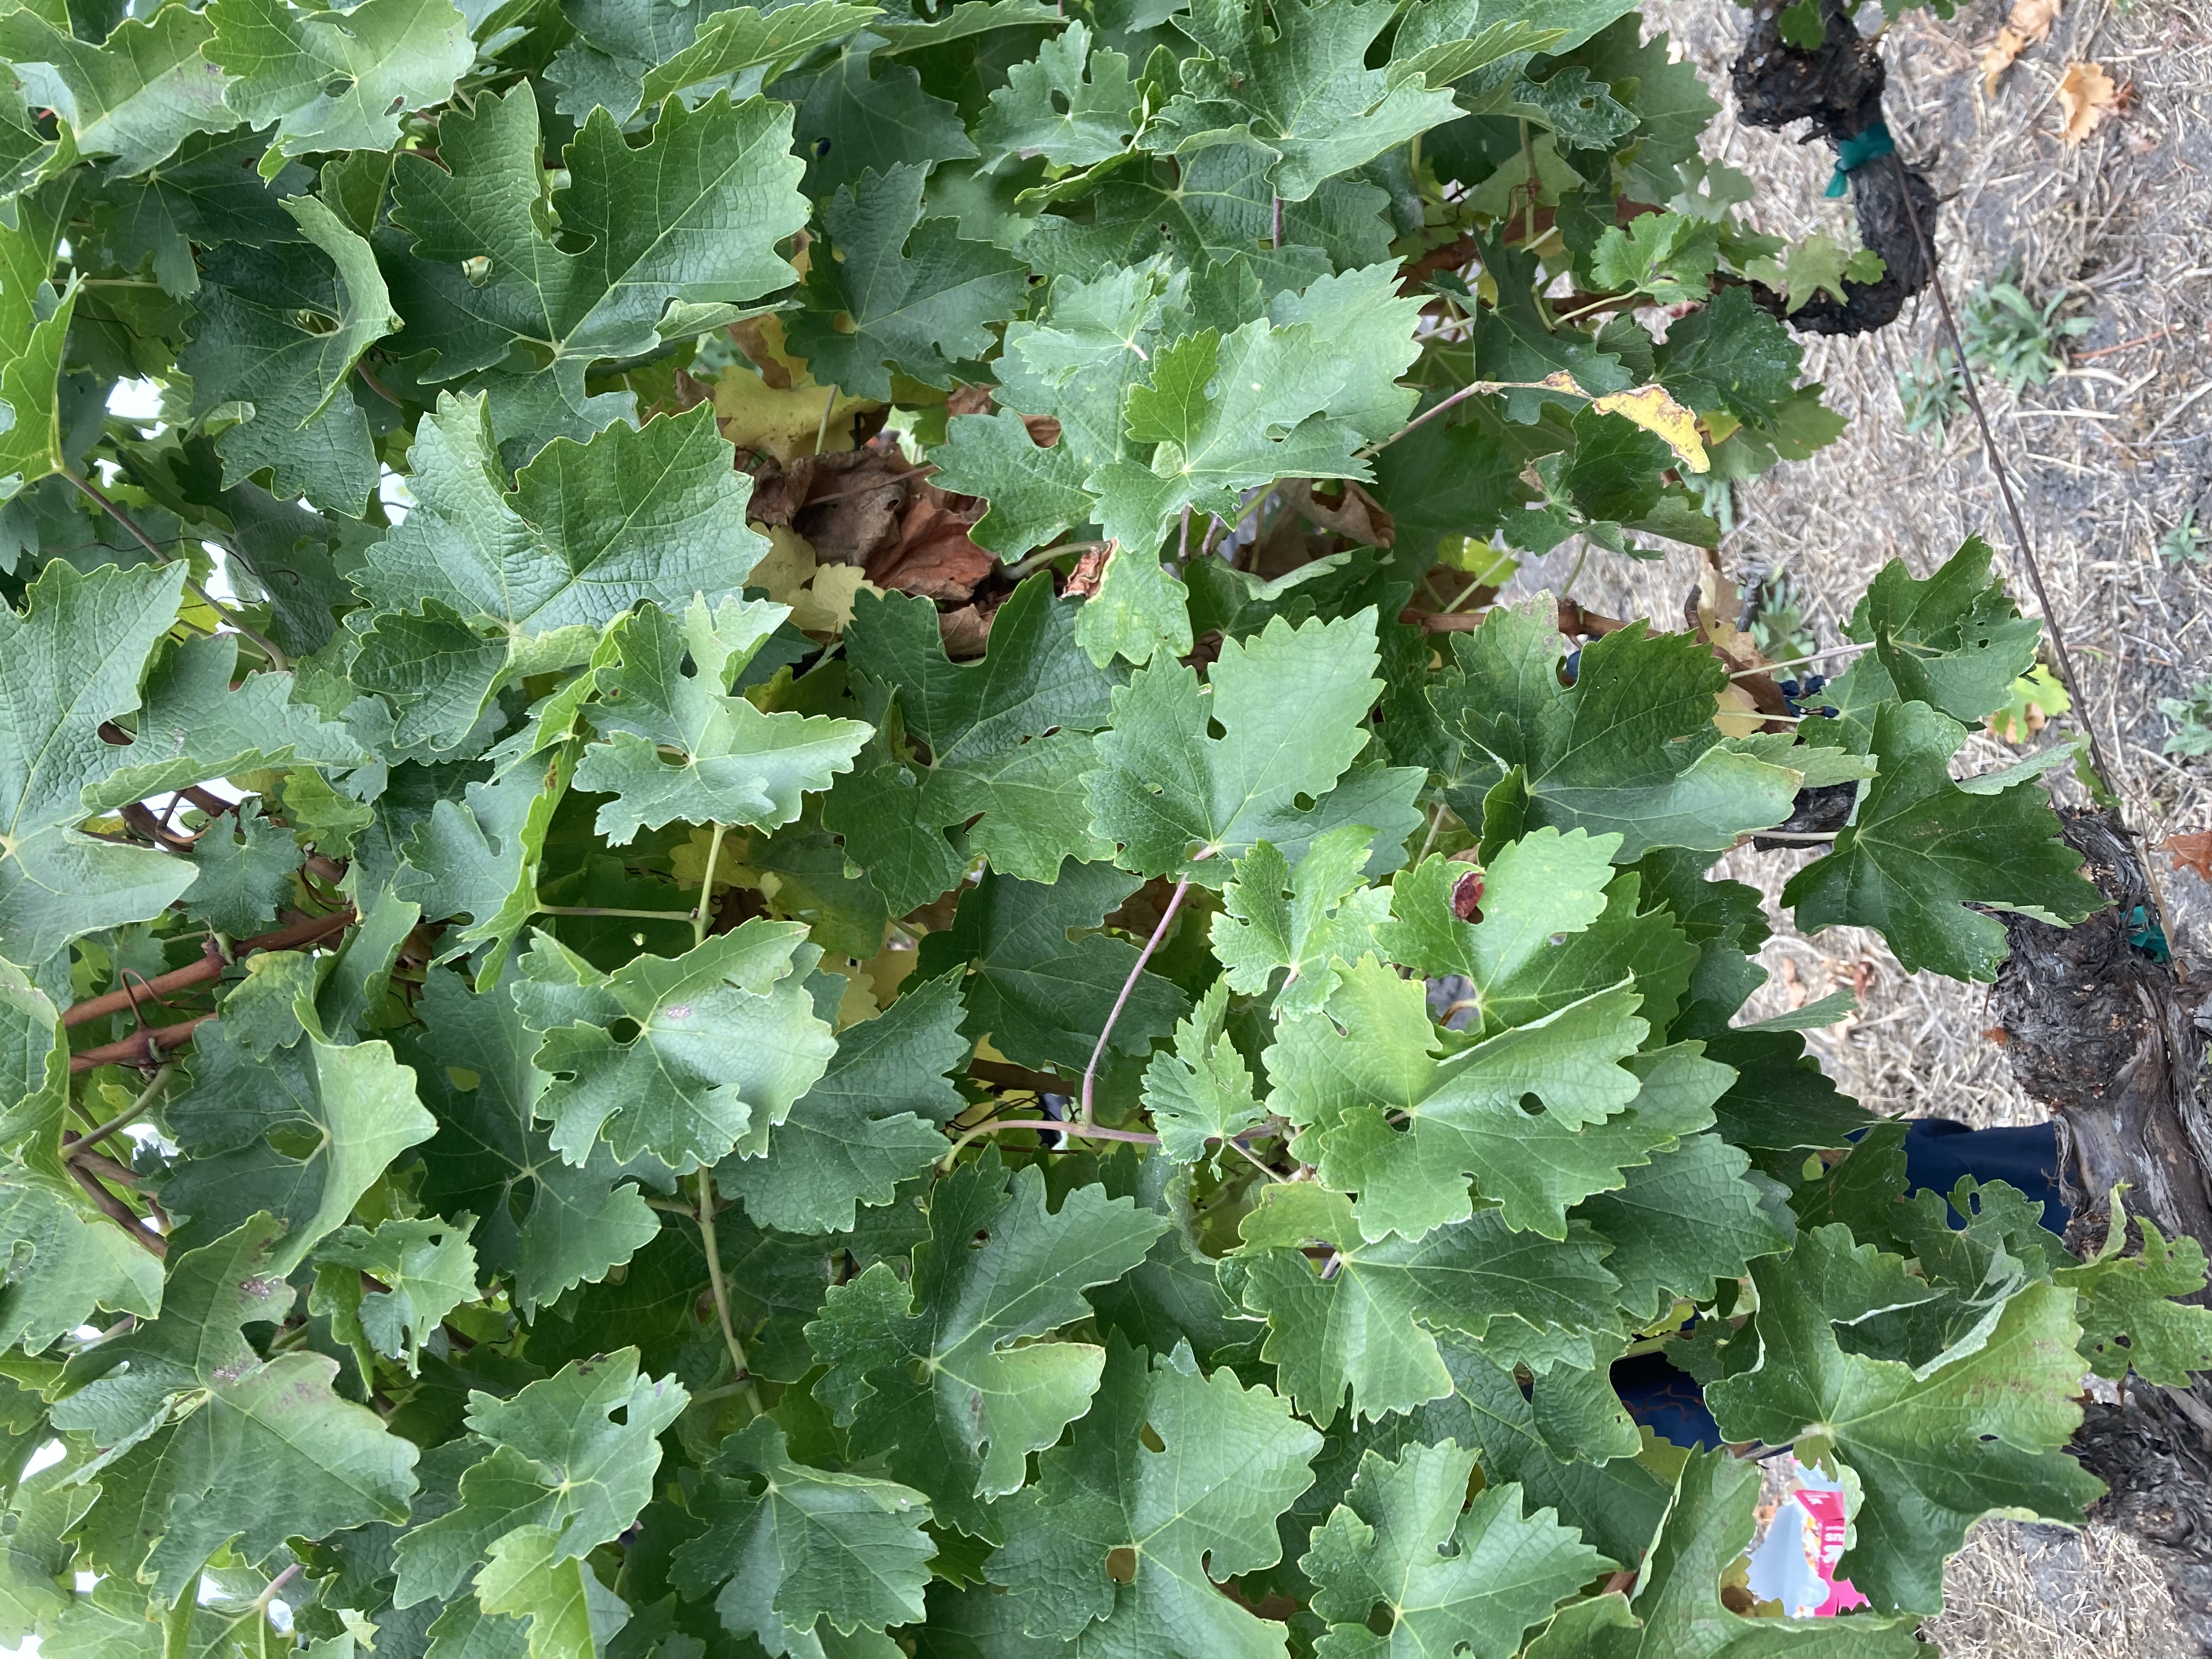
Label: No Virus